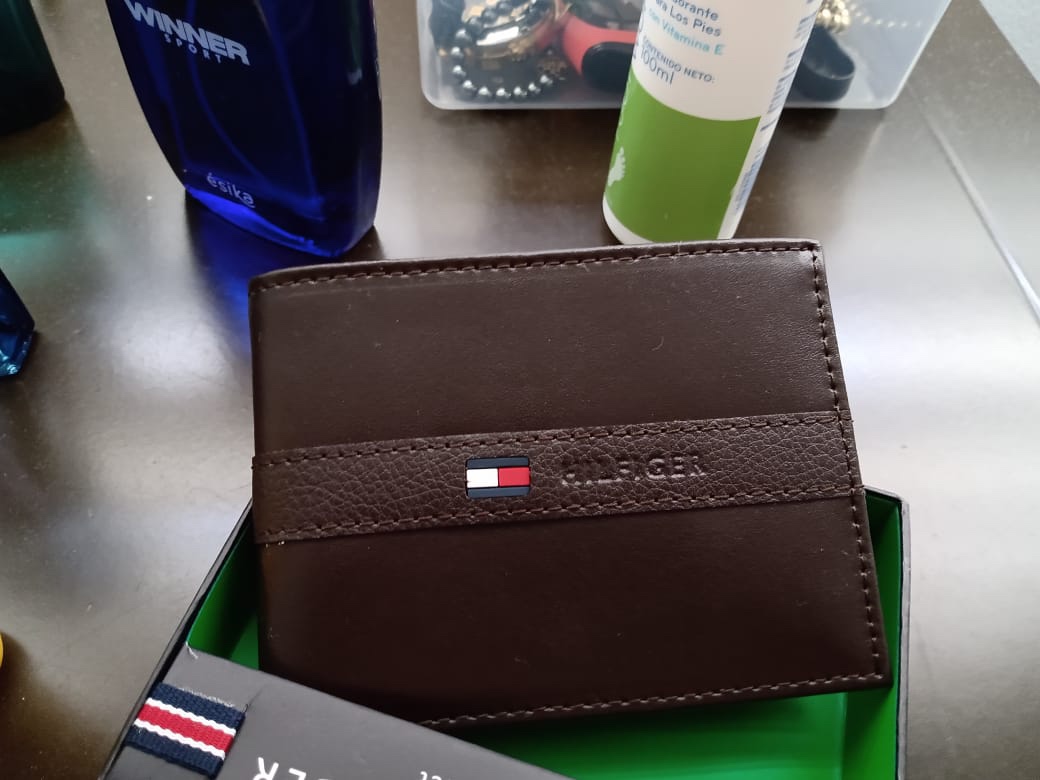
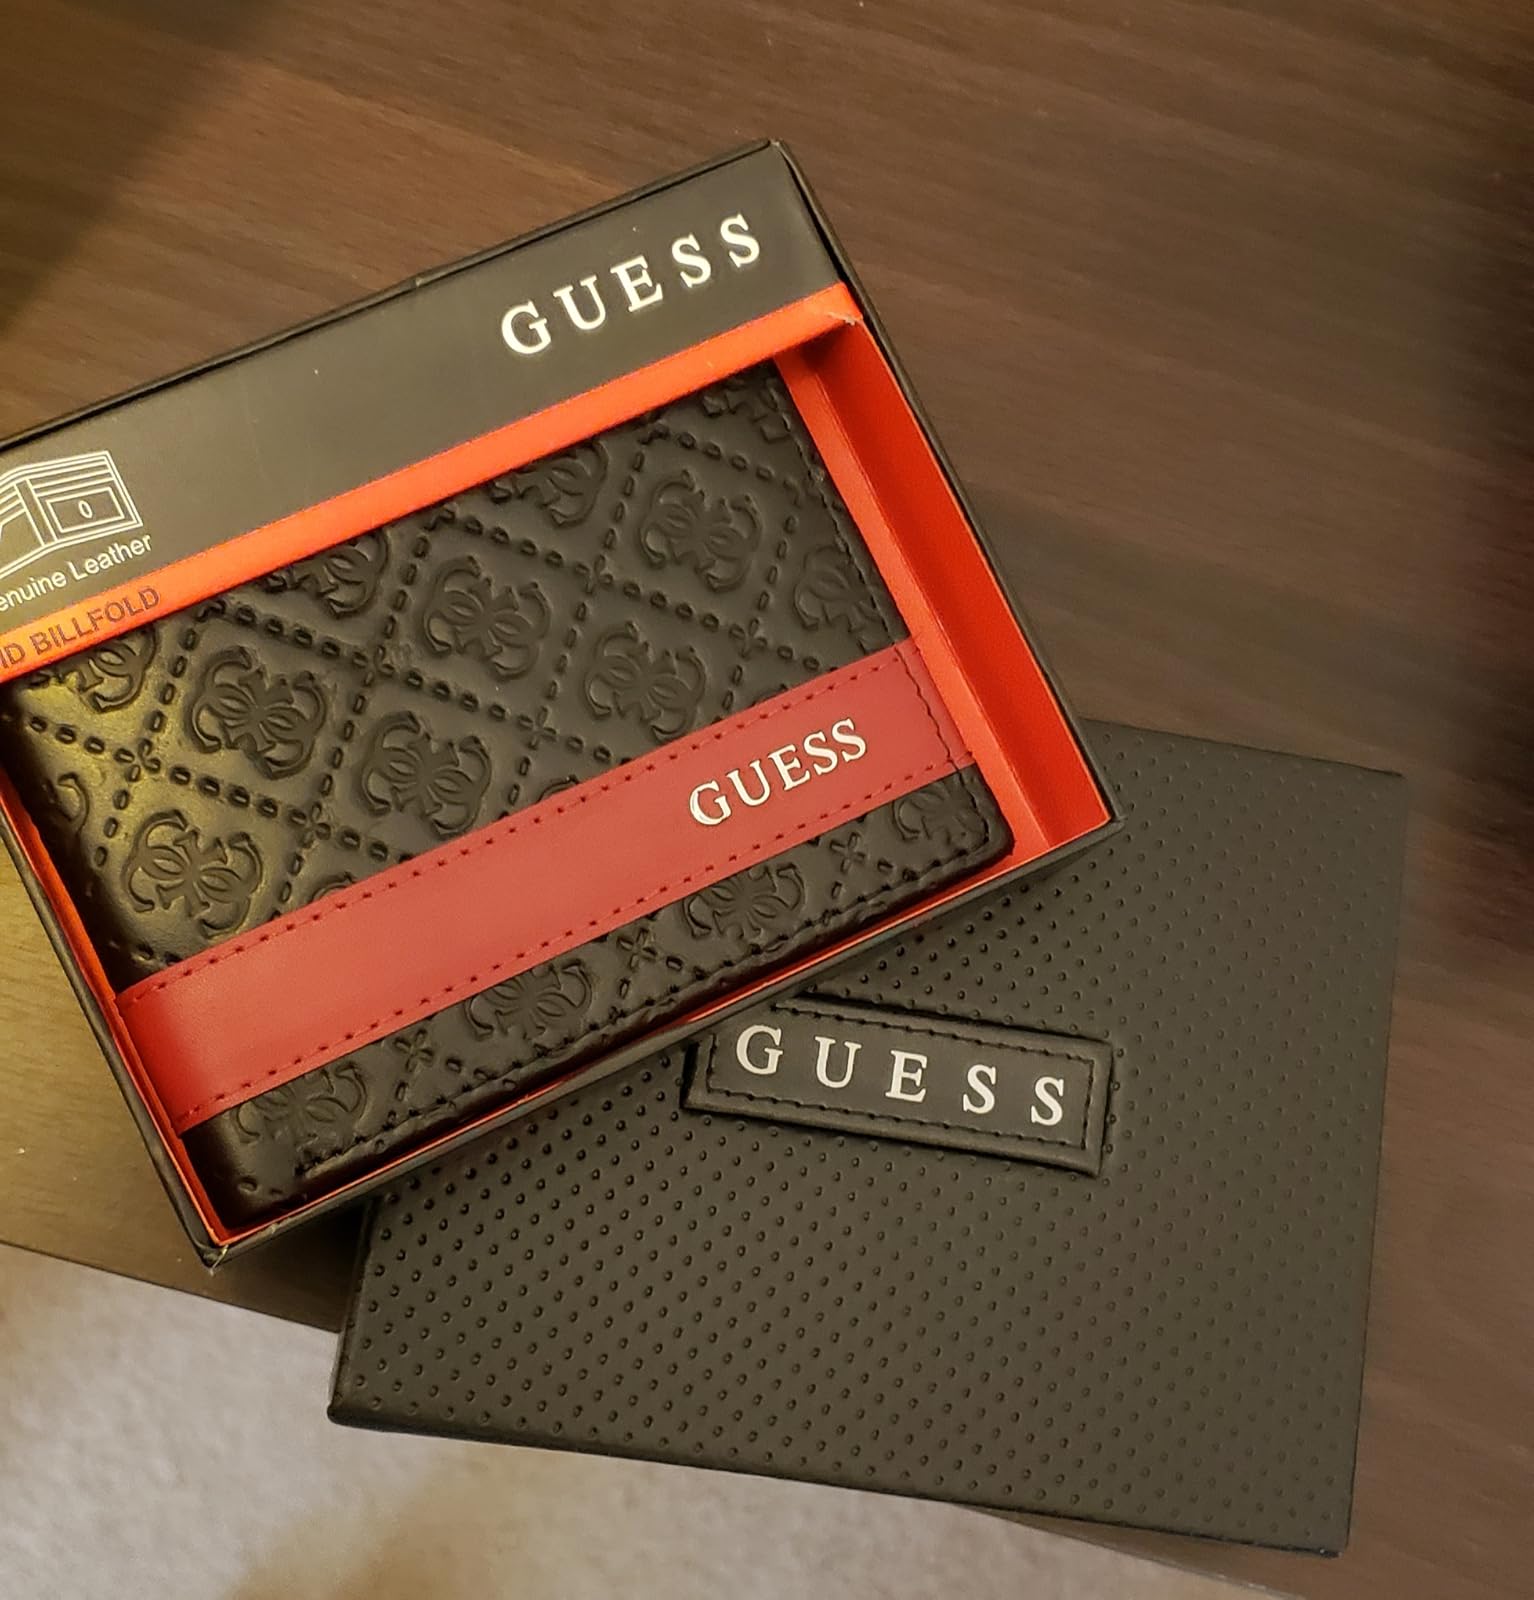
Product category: accessories_wallet
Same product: no